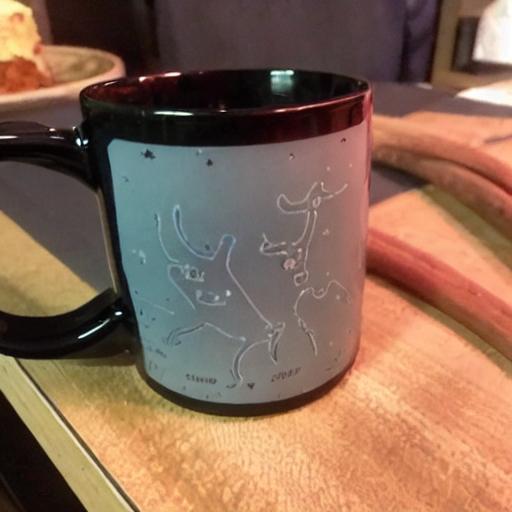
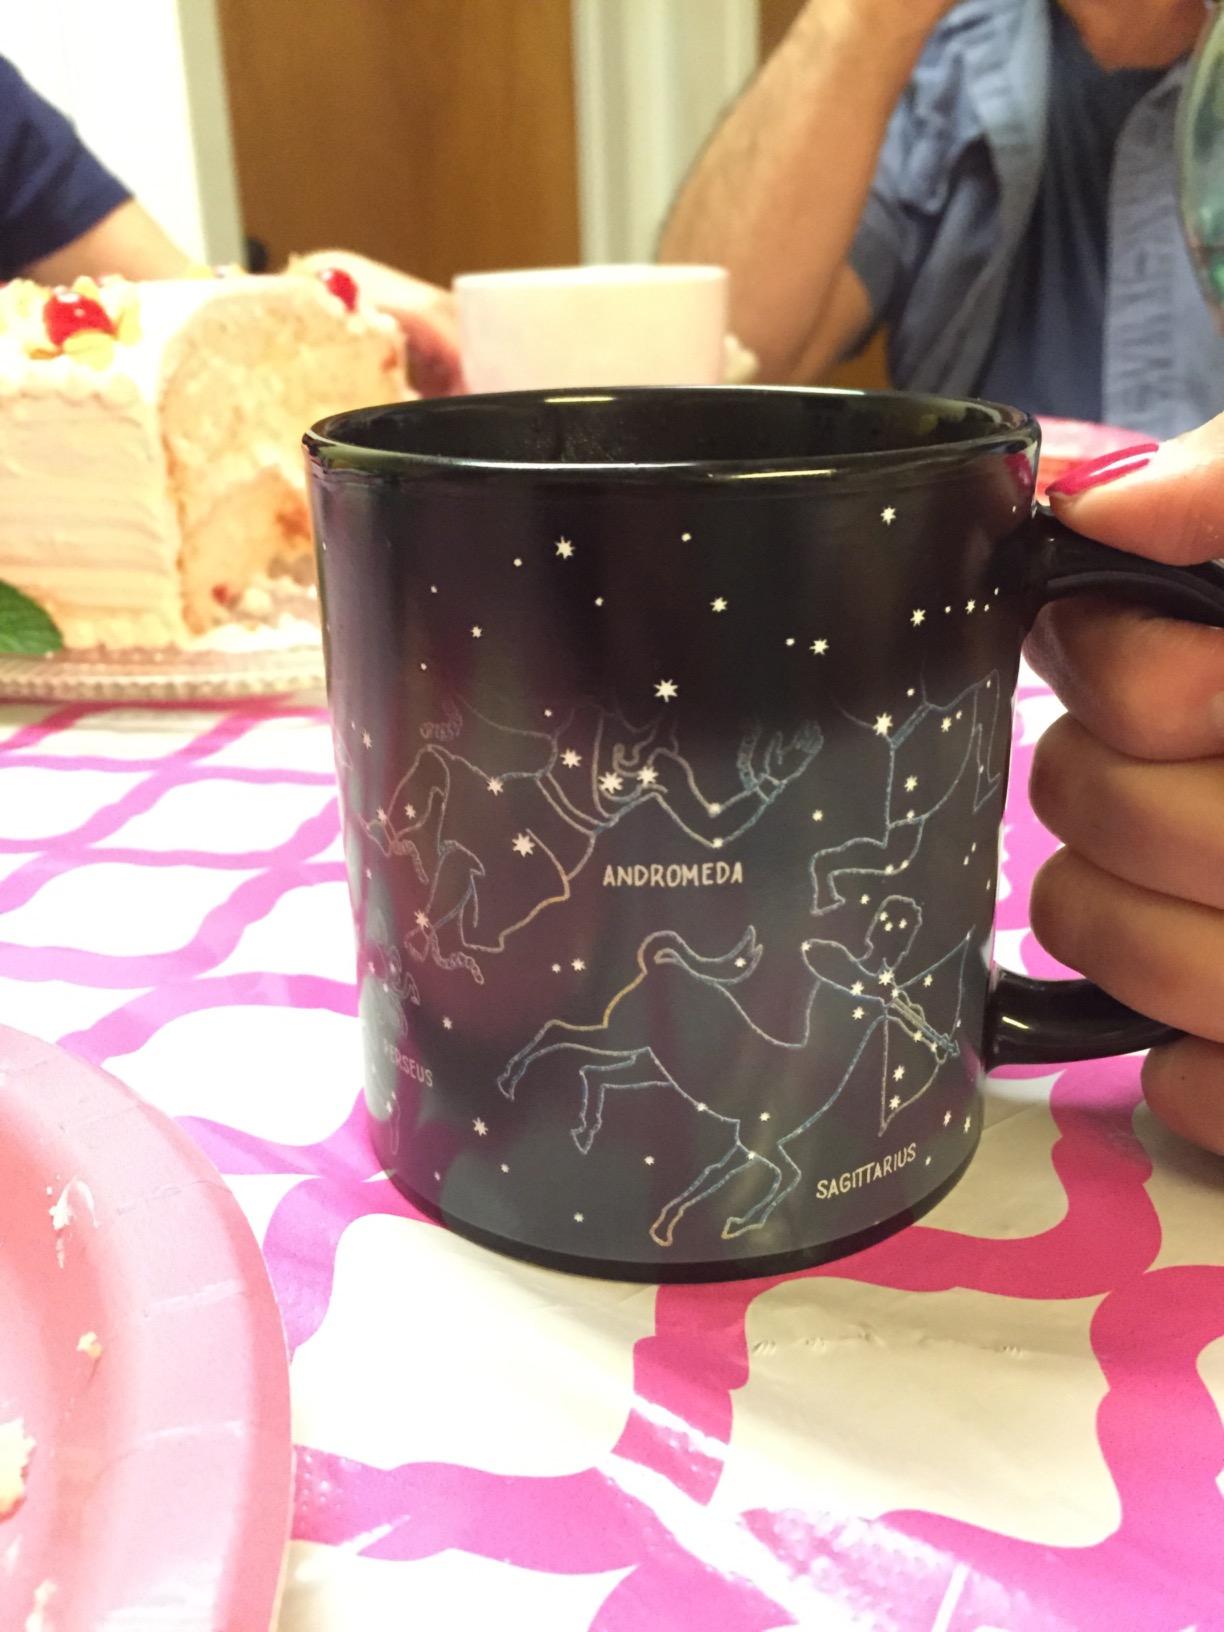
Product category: items_mug
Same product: no